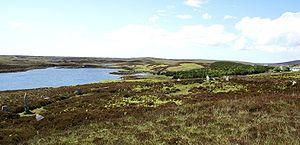
Pobull Fhinn est un cercle de pierres situé sur l'île de North Uist dans les Hébrides extérieures.
Cette liste non exhaustive recense les principaux sites mégalithiques des Hébrides extérieures.